Archibald MacLaren

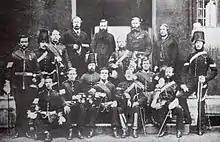
MacLaren (back row holding hat) and Captain Frederick Hammersley (in door, right) with the twelve NCO's and two of MacLaren's assistants at Oxford (1860)

During the Crimean War about 27,000 British troops died - the majority not as a result of wounds in battle but of disease. Investigations after the War decided that so many had died owing to their poor physical condition, resulting in their inability to fight off the effects of the diseases. In 1859 the War Office commissioned a report into the physical training systems in the armies of France and German. The final report stated that the French army had had a gymnastic physical training regime since the 1840s, with a central gymnastics training school founded in 1852; while the Prussian army had introduced military gymnastics training in 1842. Colonel Hamilton firmly advised that the War Office should institute a similar system of gymnastics training for the British Army.